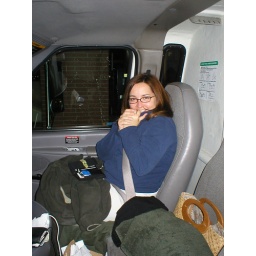
Too cold to get out at the rest stop, and someone needs to guard the little bird sleeping under the green towel...